Carol McCain

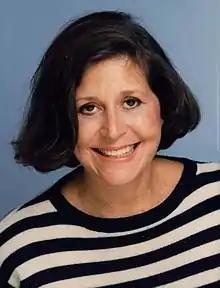
McCain in 1986

Carol Shepp McCain (born February 19, 1938) is an American former political aide and event planner who served as the director of the White House Visitors Office from 1981 to 1987, during the Reagan administration. She was the first wife of United States senator John McCain.